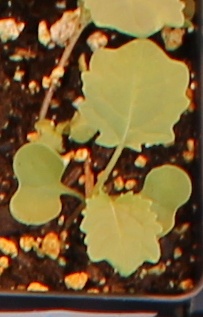
Label: Canola